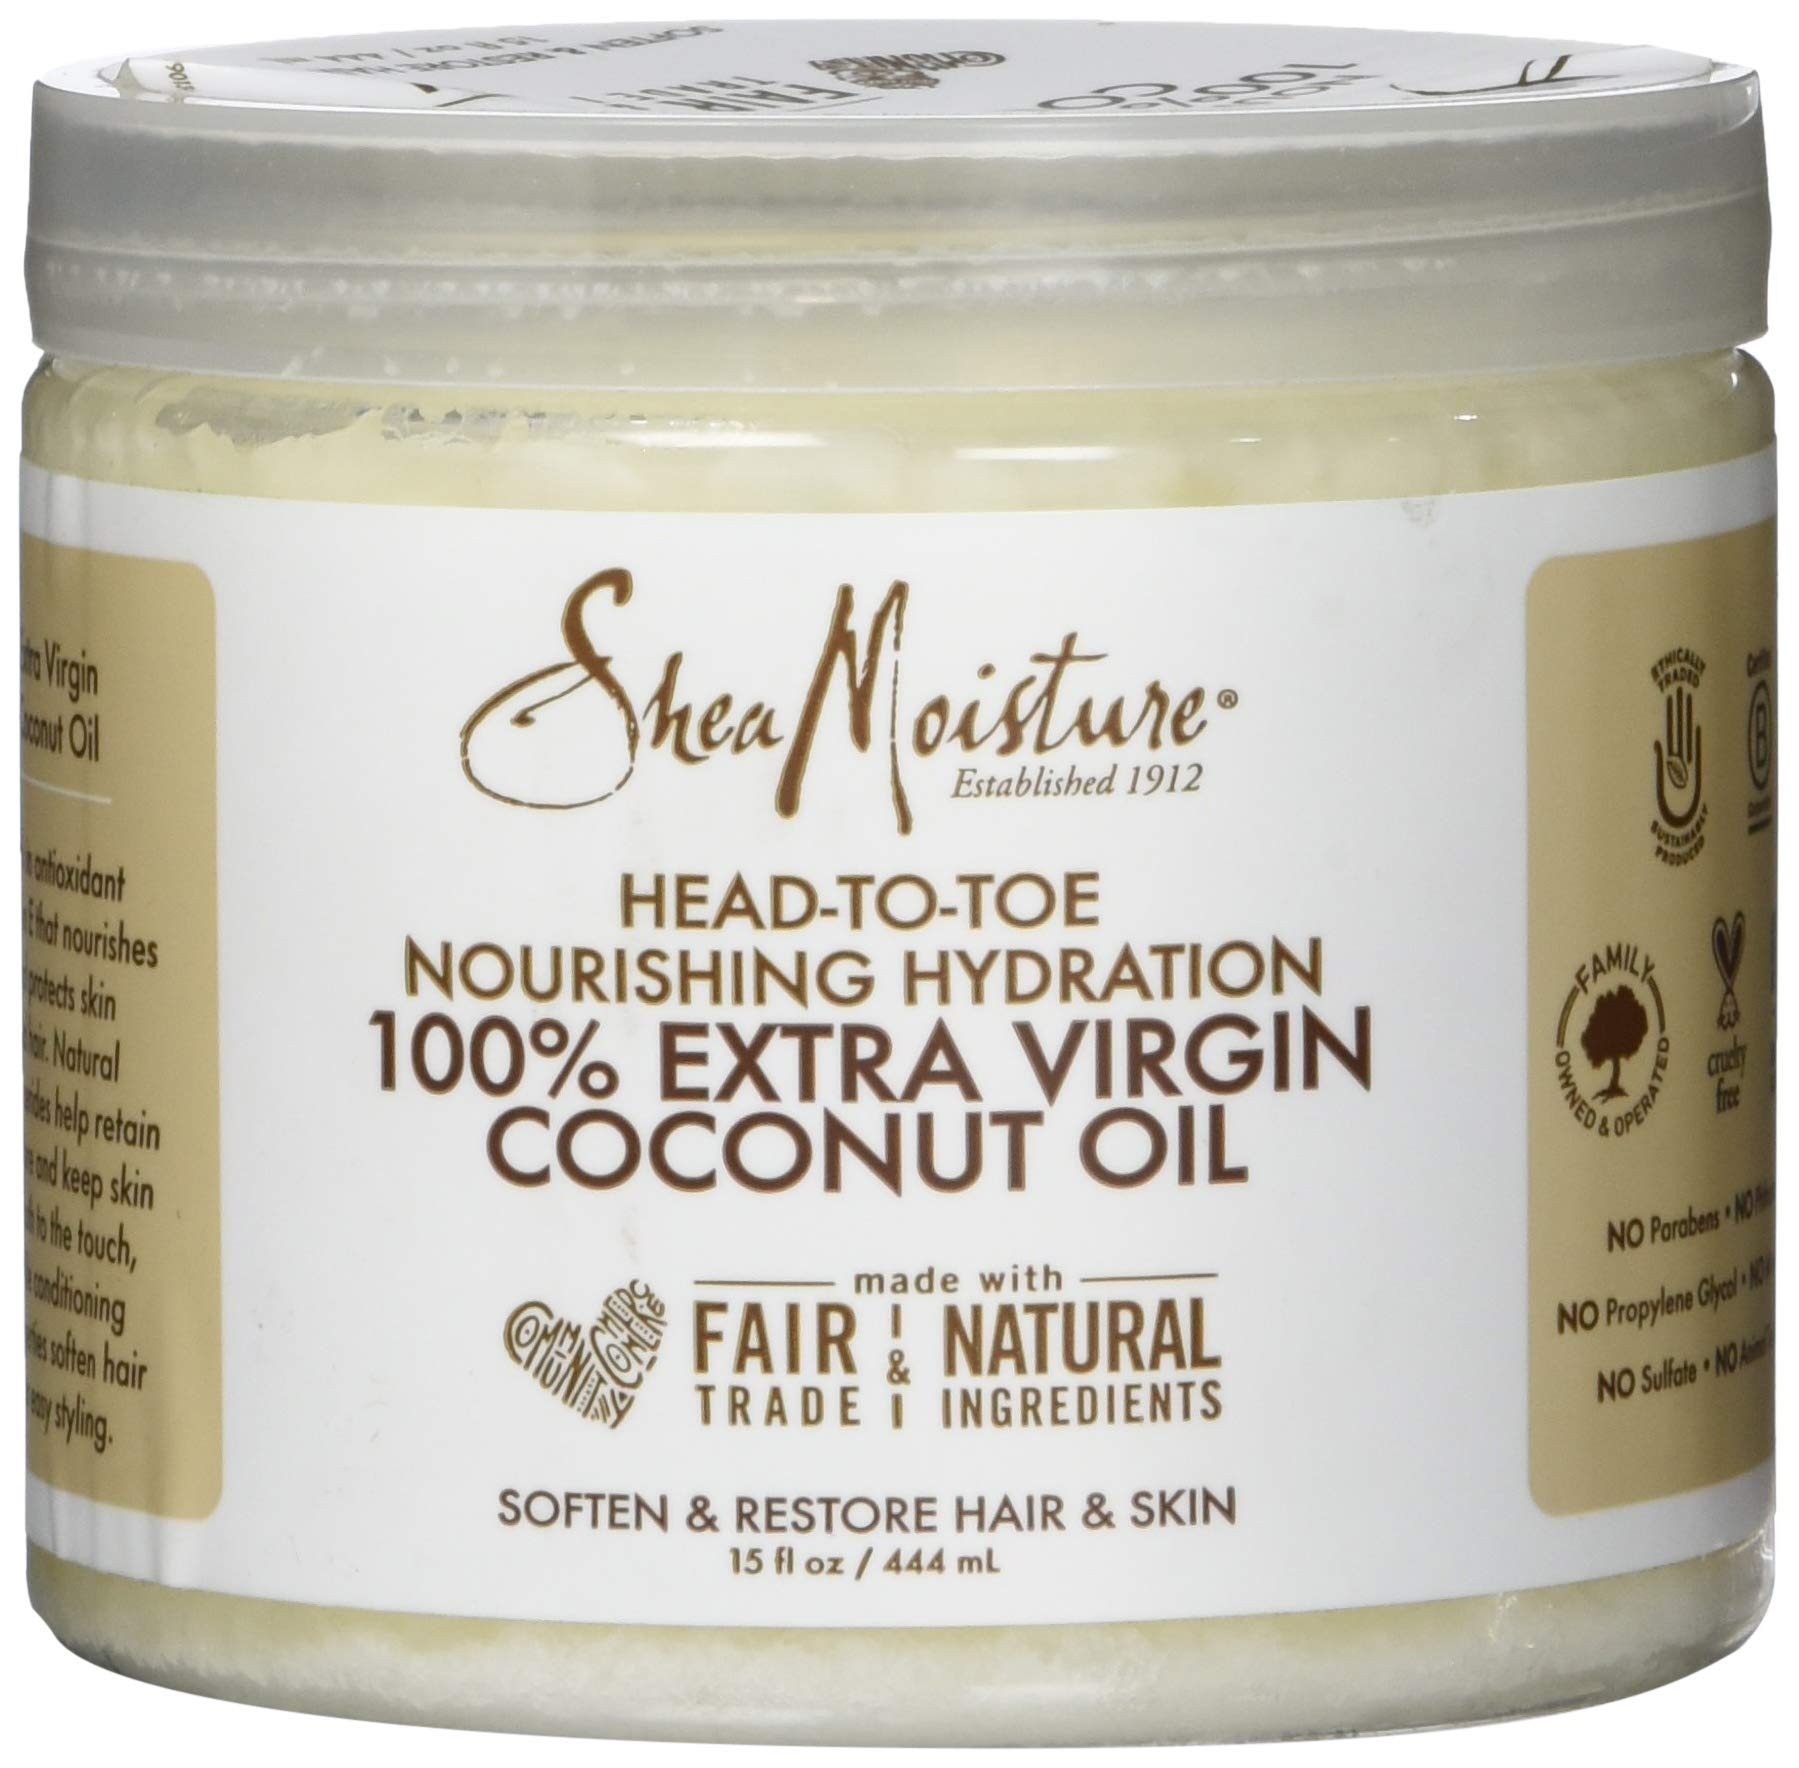
Item Name: Shea Moisture 100% Extra Virgin Coconut Oil Head To Toe Nourishing Hydration, 15 Ounce
Bullet Point 1: MULTI-PURPOSE MOISTURIZER: Hydrates and softens skin and hair from head to toe.
Bullet Point 2: FAST-ABSORBING FORMULA: Leaves no greasy residue, making it ideal for daily use.
Bullet Point 3: NATURAL INGREDIENTS: Contains 100% extra virgin coconut oil rich in fatty acids and vitamins.
Bullet Point 4: FREE FROM HARSH ADDITIVES: No sulfates, parabens, phthalates, mineral oil, or synthetic fragrances.
Bullet Point 5: VERSATILE APPLICATION: Suitable for moisturizing, conditioning, and even makeup removal.​
Value: 15.0
Unit: Ounce

Price: 15.99